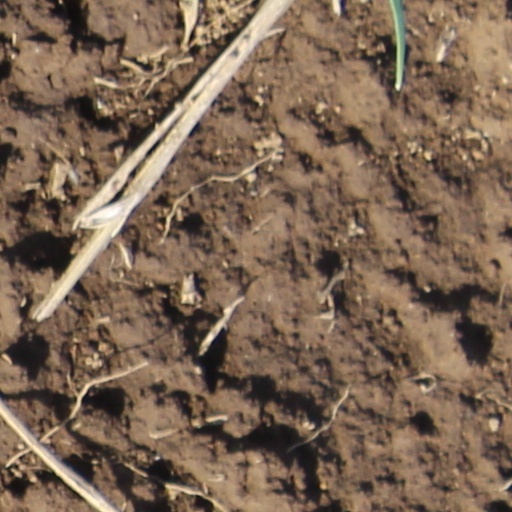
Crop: wheat